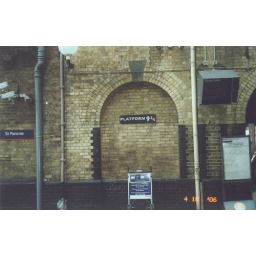
The sign says it all! I happened upon this when walking toward platform 11 or 12.